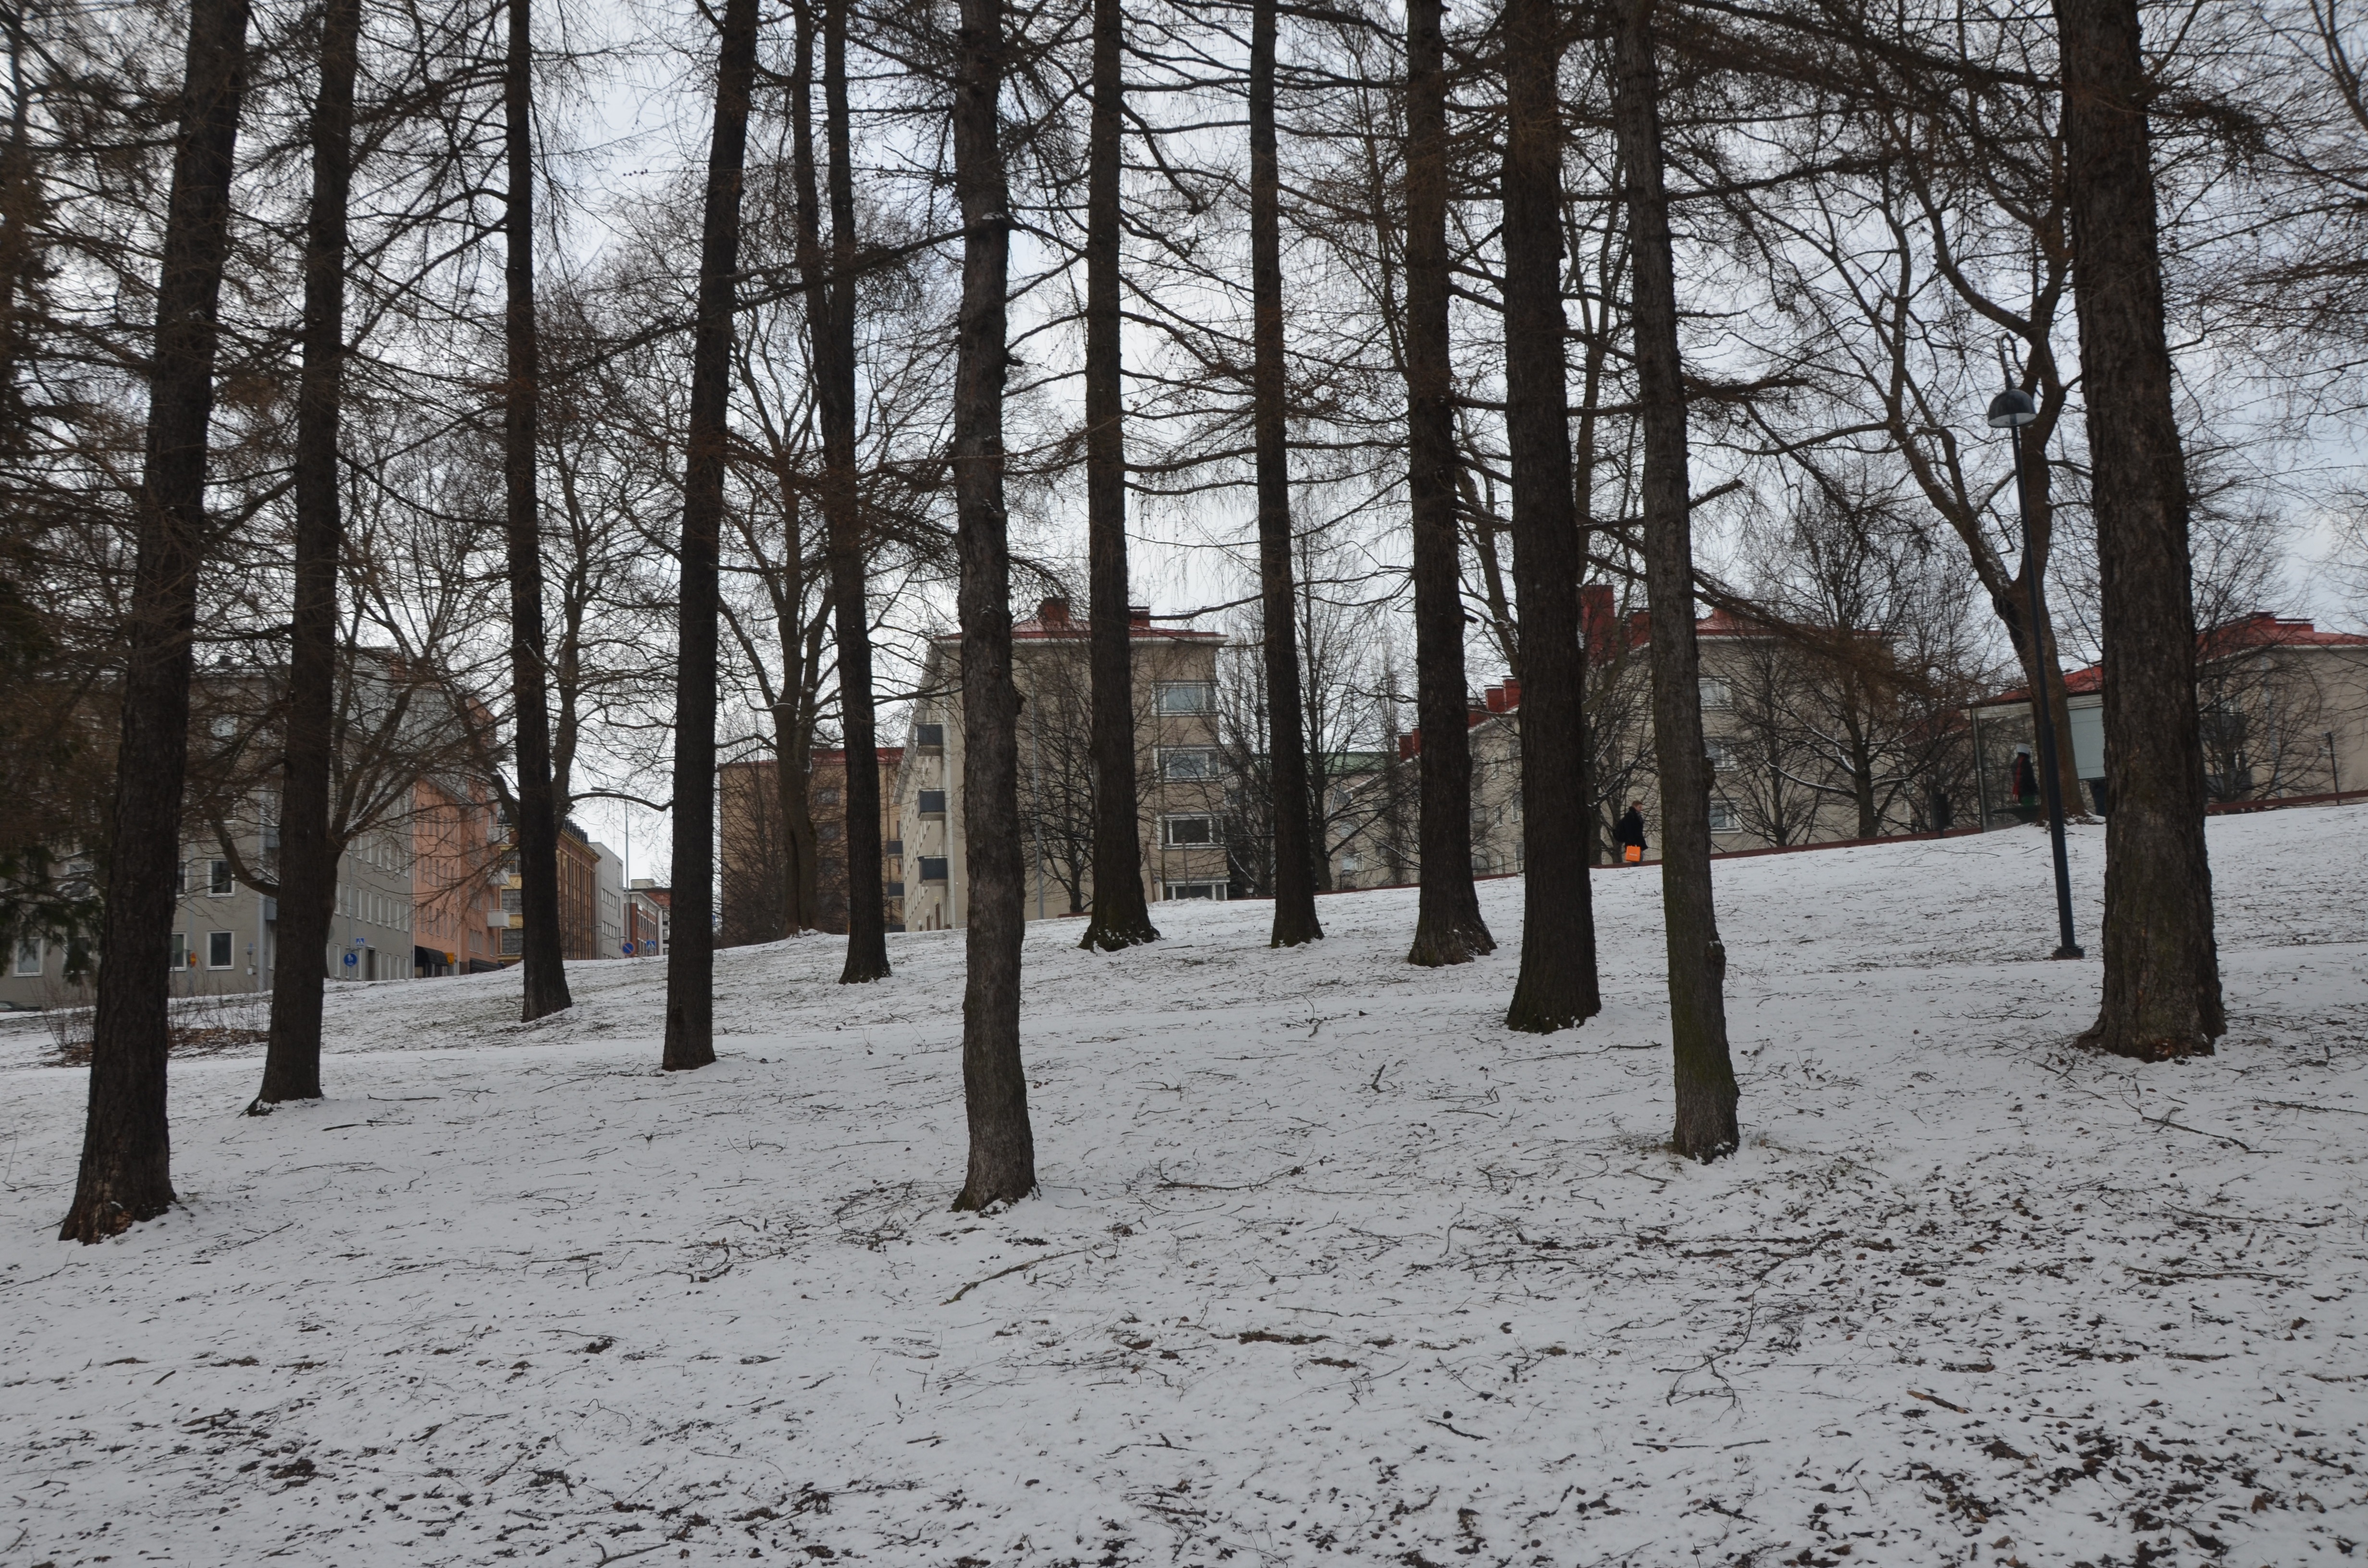
landscape, tree, forest, snow, winter, wood, park, weather, season, trees, finland, woodland, habitat, tampere, woody plant